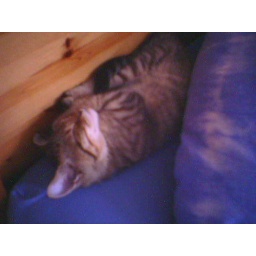
cat in bed